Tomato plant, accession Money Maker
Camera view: bottom (45 deg); turntable rotation: 240 degrees
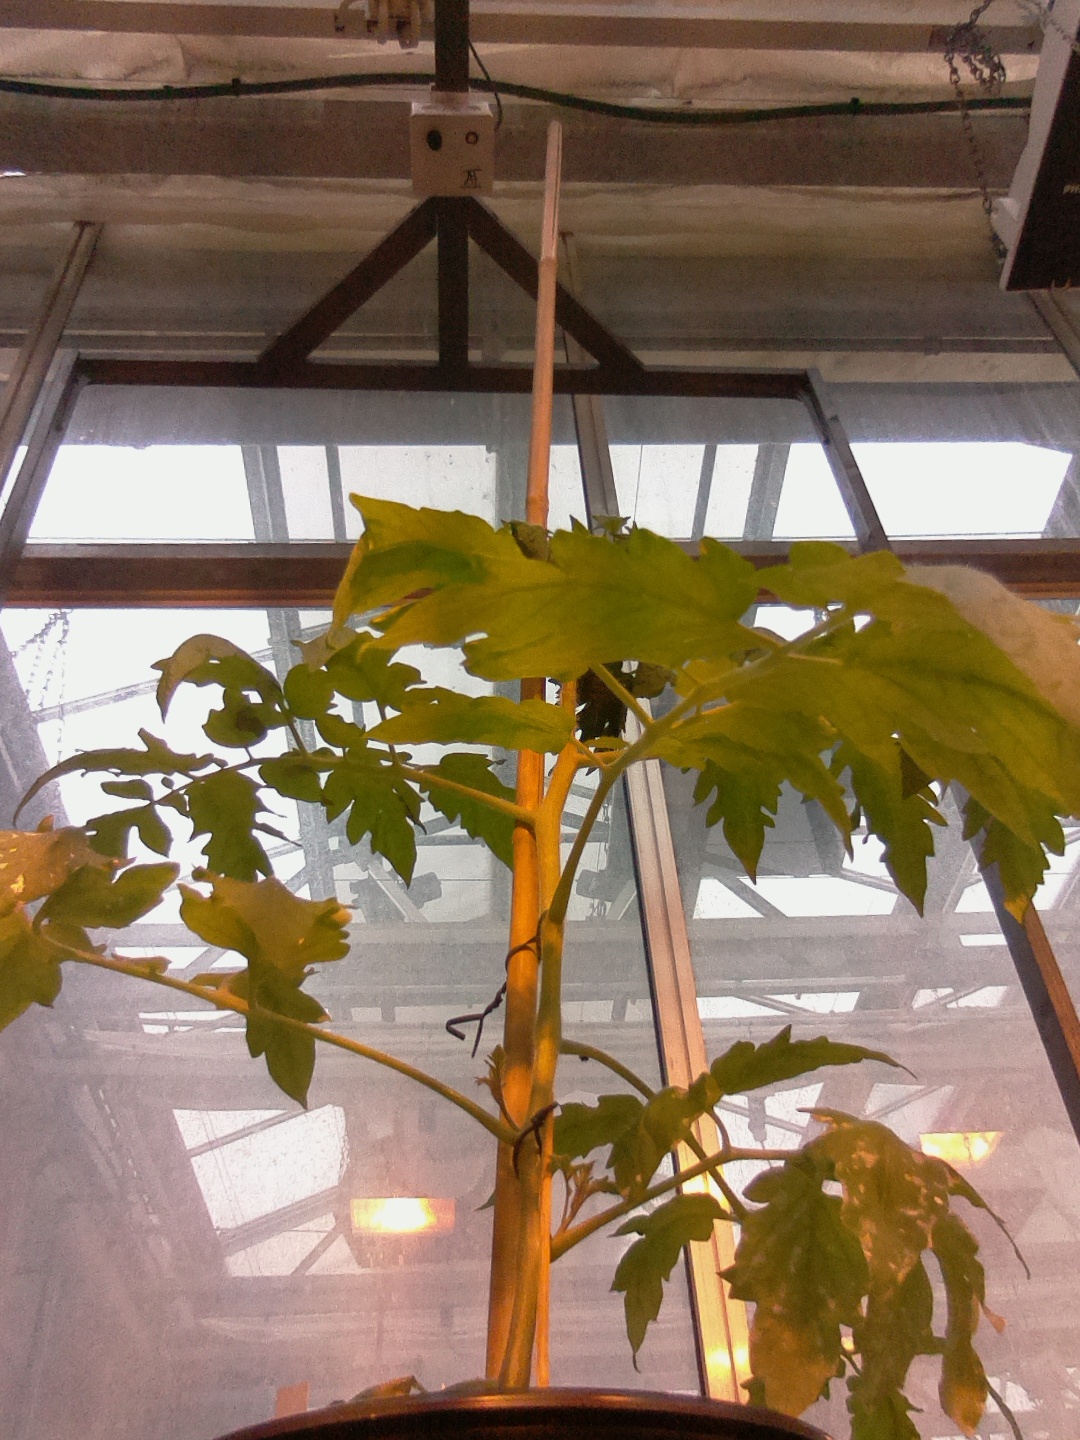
BBCH growth stage 52: 2 inflorescences visible